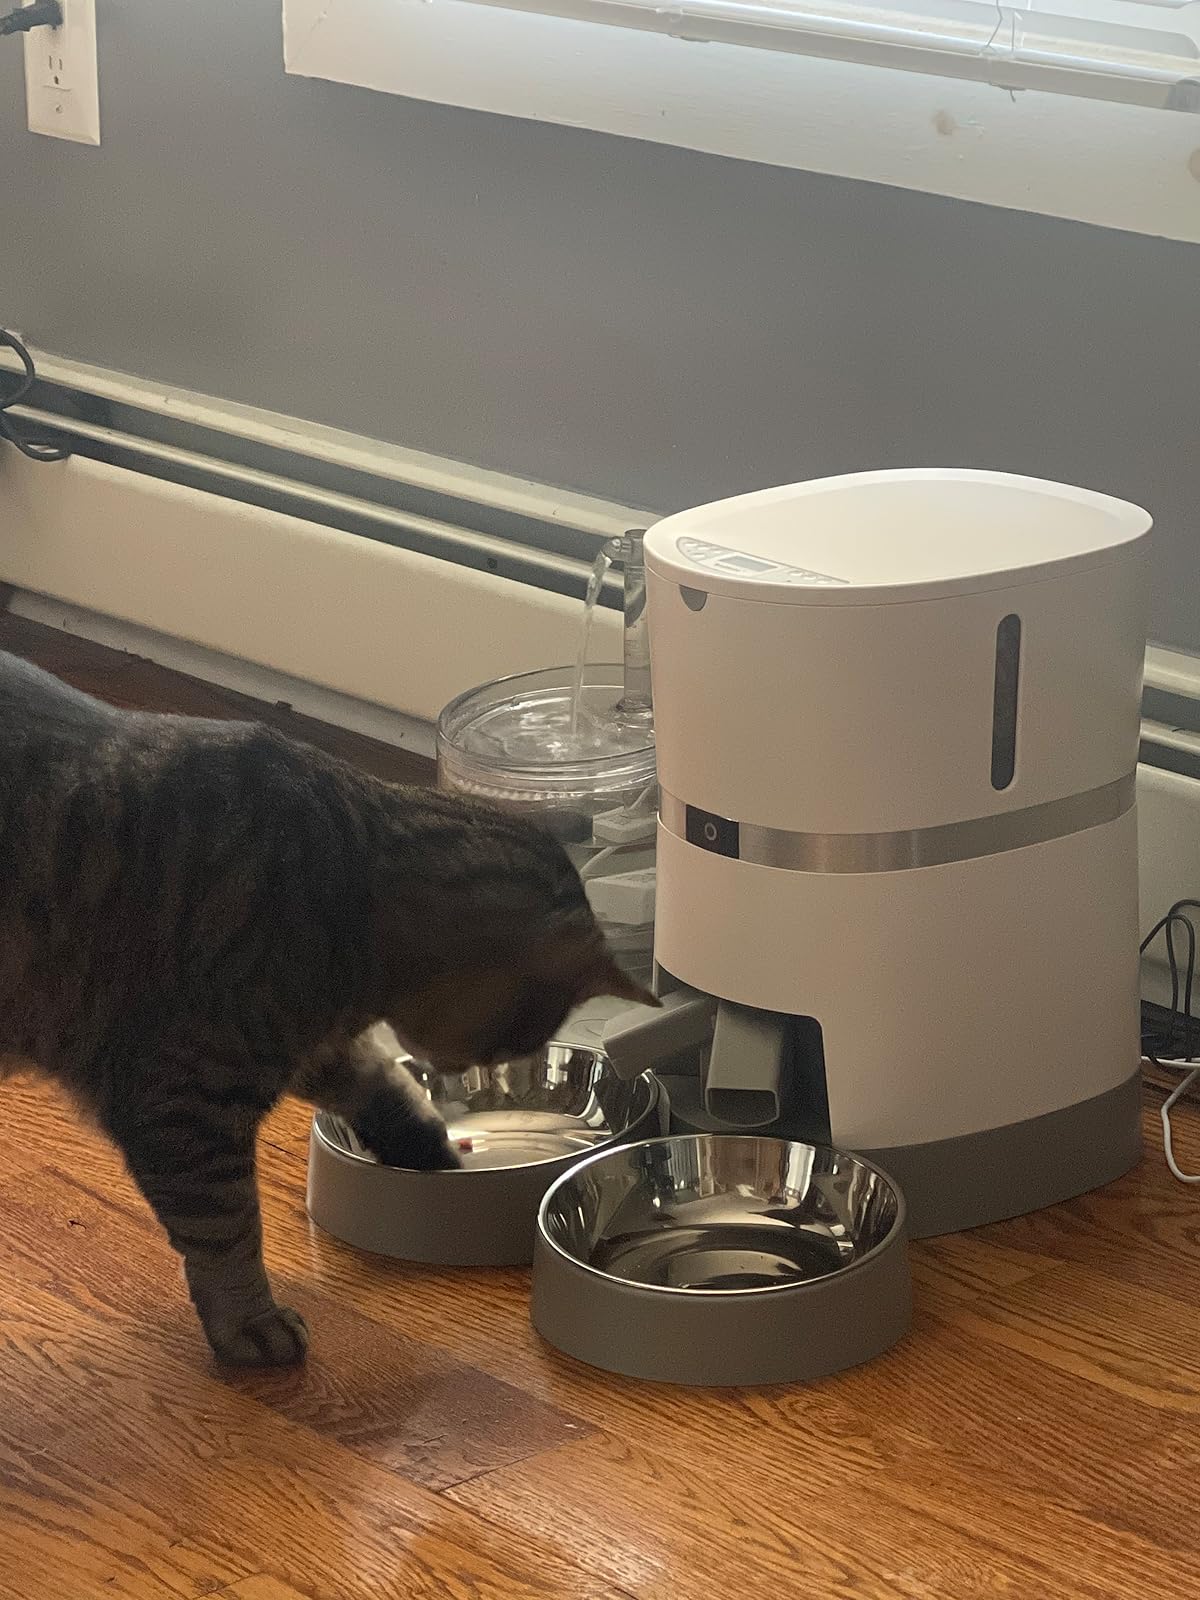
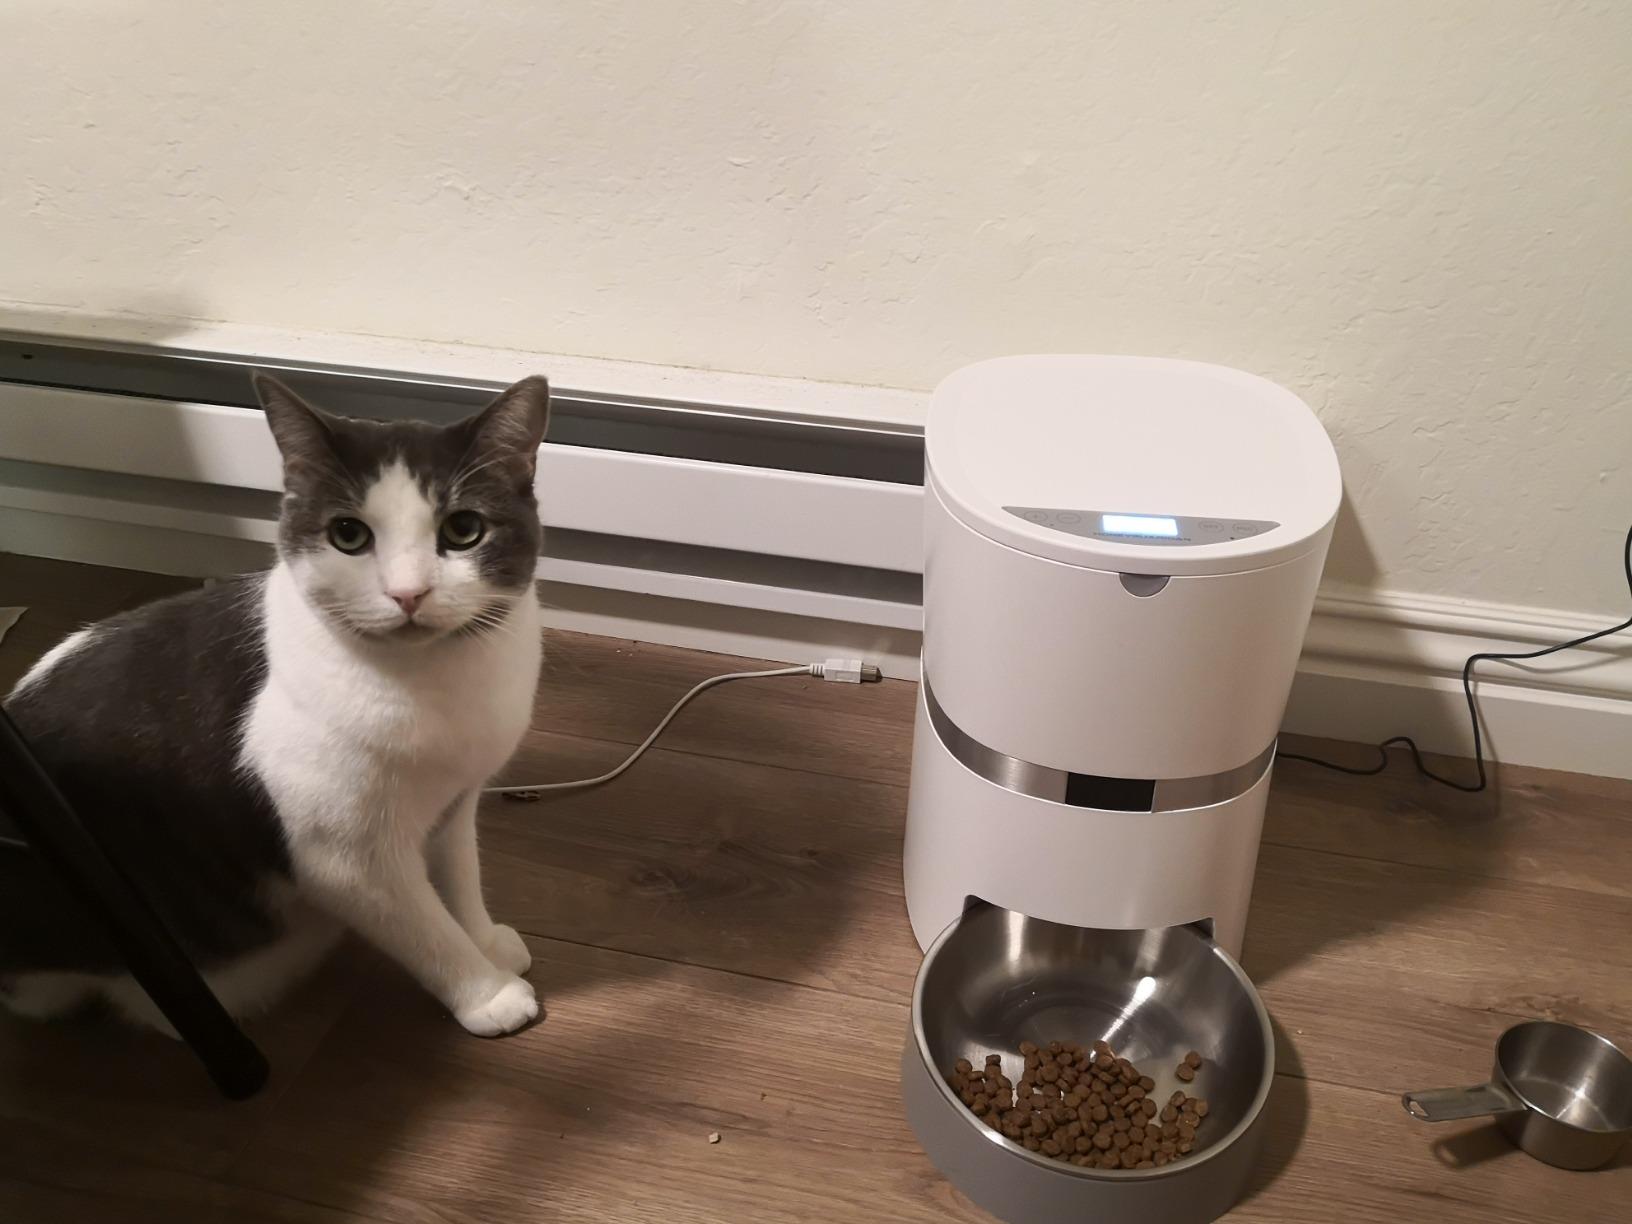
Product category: items_feeder
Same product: no